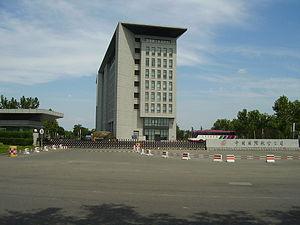
Siège social d'Air China (S: 国航总部大楼, T: 國航總部大樓, P: Guó Háng Zǒngbù Dàlóu) - No 30 Tianzhu Road Tianzhu Airport Economic Development Zone Beijing China (People's Republic of) 100621
Air China est une compagnie aérienne chinoise.